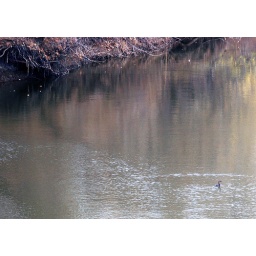
Taking pictures of the diving bird from bridge over a creek coming off Lake Texoma in the Hagman NWR.